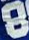
Number: 8